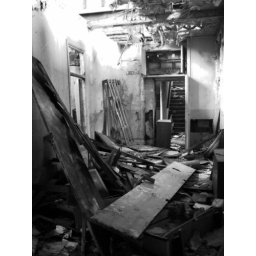
All the furniture and timber from the floor above have fallen through, blocking the path to other rooms on the ground floor.